Second Brother

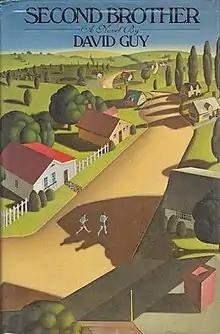
First edition

Second Brother is a novel by the American writer David Guy set in 1960s Pittsburgh, Pennsylvania.